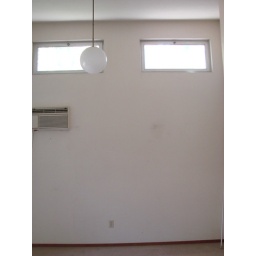
View of vaulted wall in master bedroom